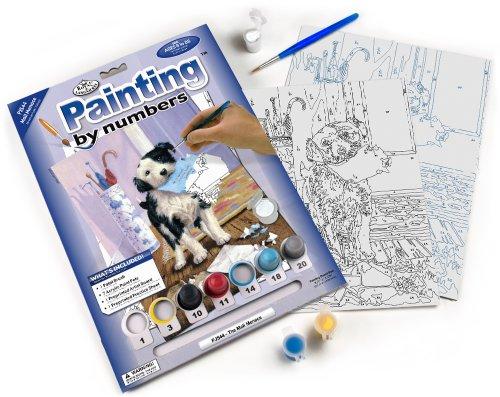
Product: ROYAL BRUSH PJS44 The Mail Menace Junior Small Paint by# Kit 8.75"x11.75"
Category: Toys & Games | Arts & Crafts | Craft Kits | Paint-By-Number Kits
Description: Great Condition.
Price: $5.99